Le Petit Journal des Refusées

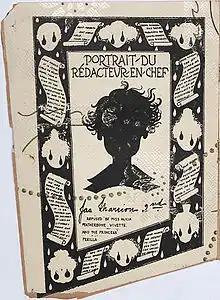
“Portrait du rédacteur en chef” from "Le Petit Journal des Refusées", 1896.

As suggested by its title, "Le Petit Journal des Refusées" masquerades as a compilation of works by women authors that have been rejected by a minimum of three other publications. In reference to the women authors he claims to publish in his magazine, Burgess writes, in his editorial: